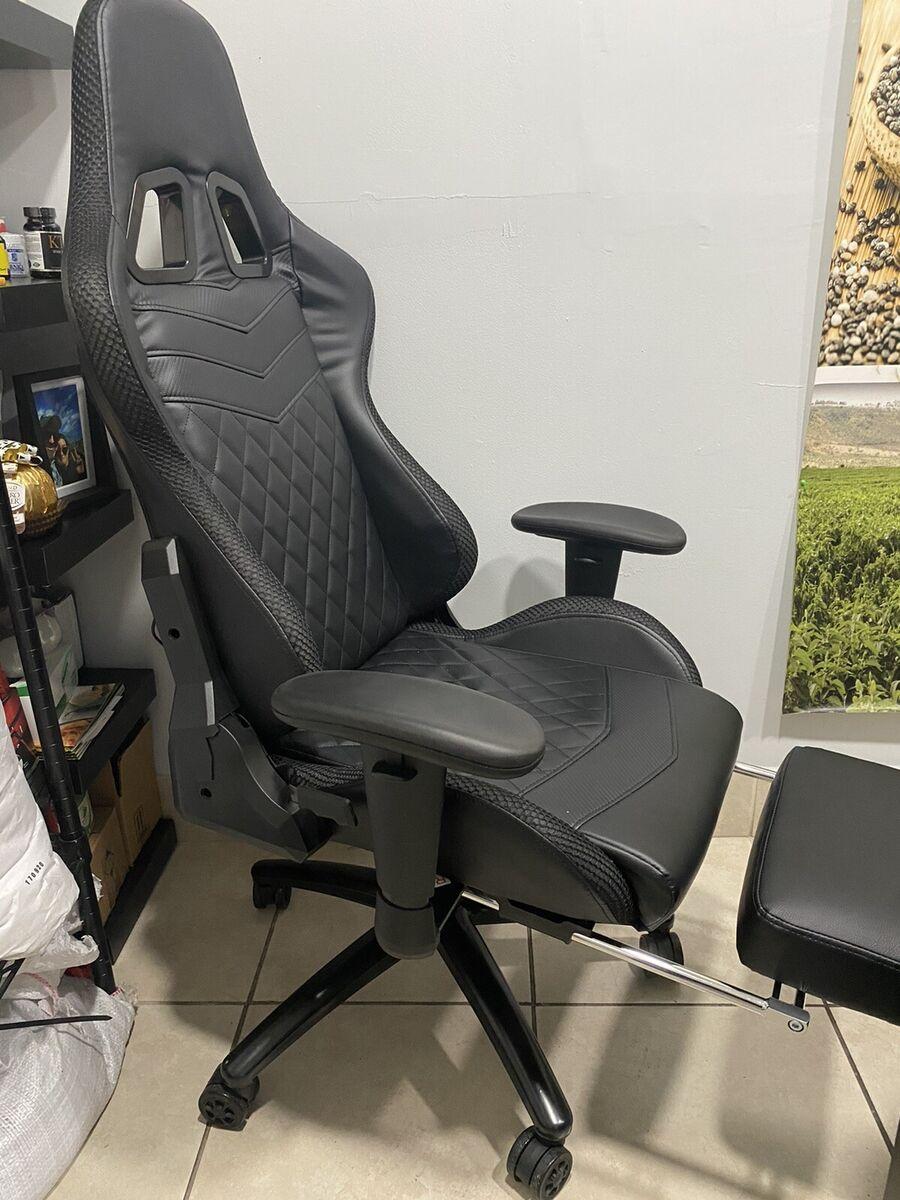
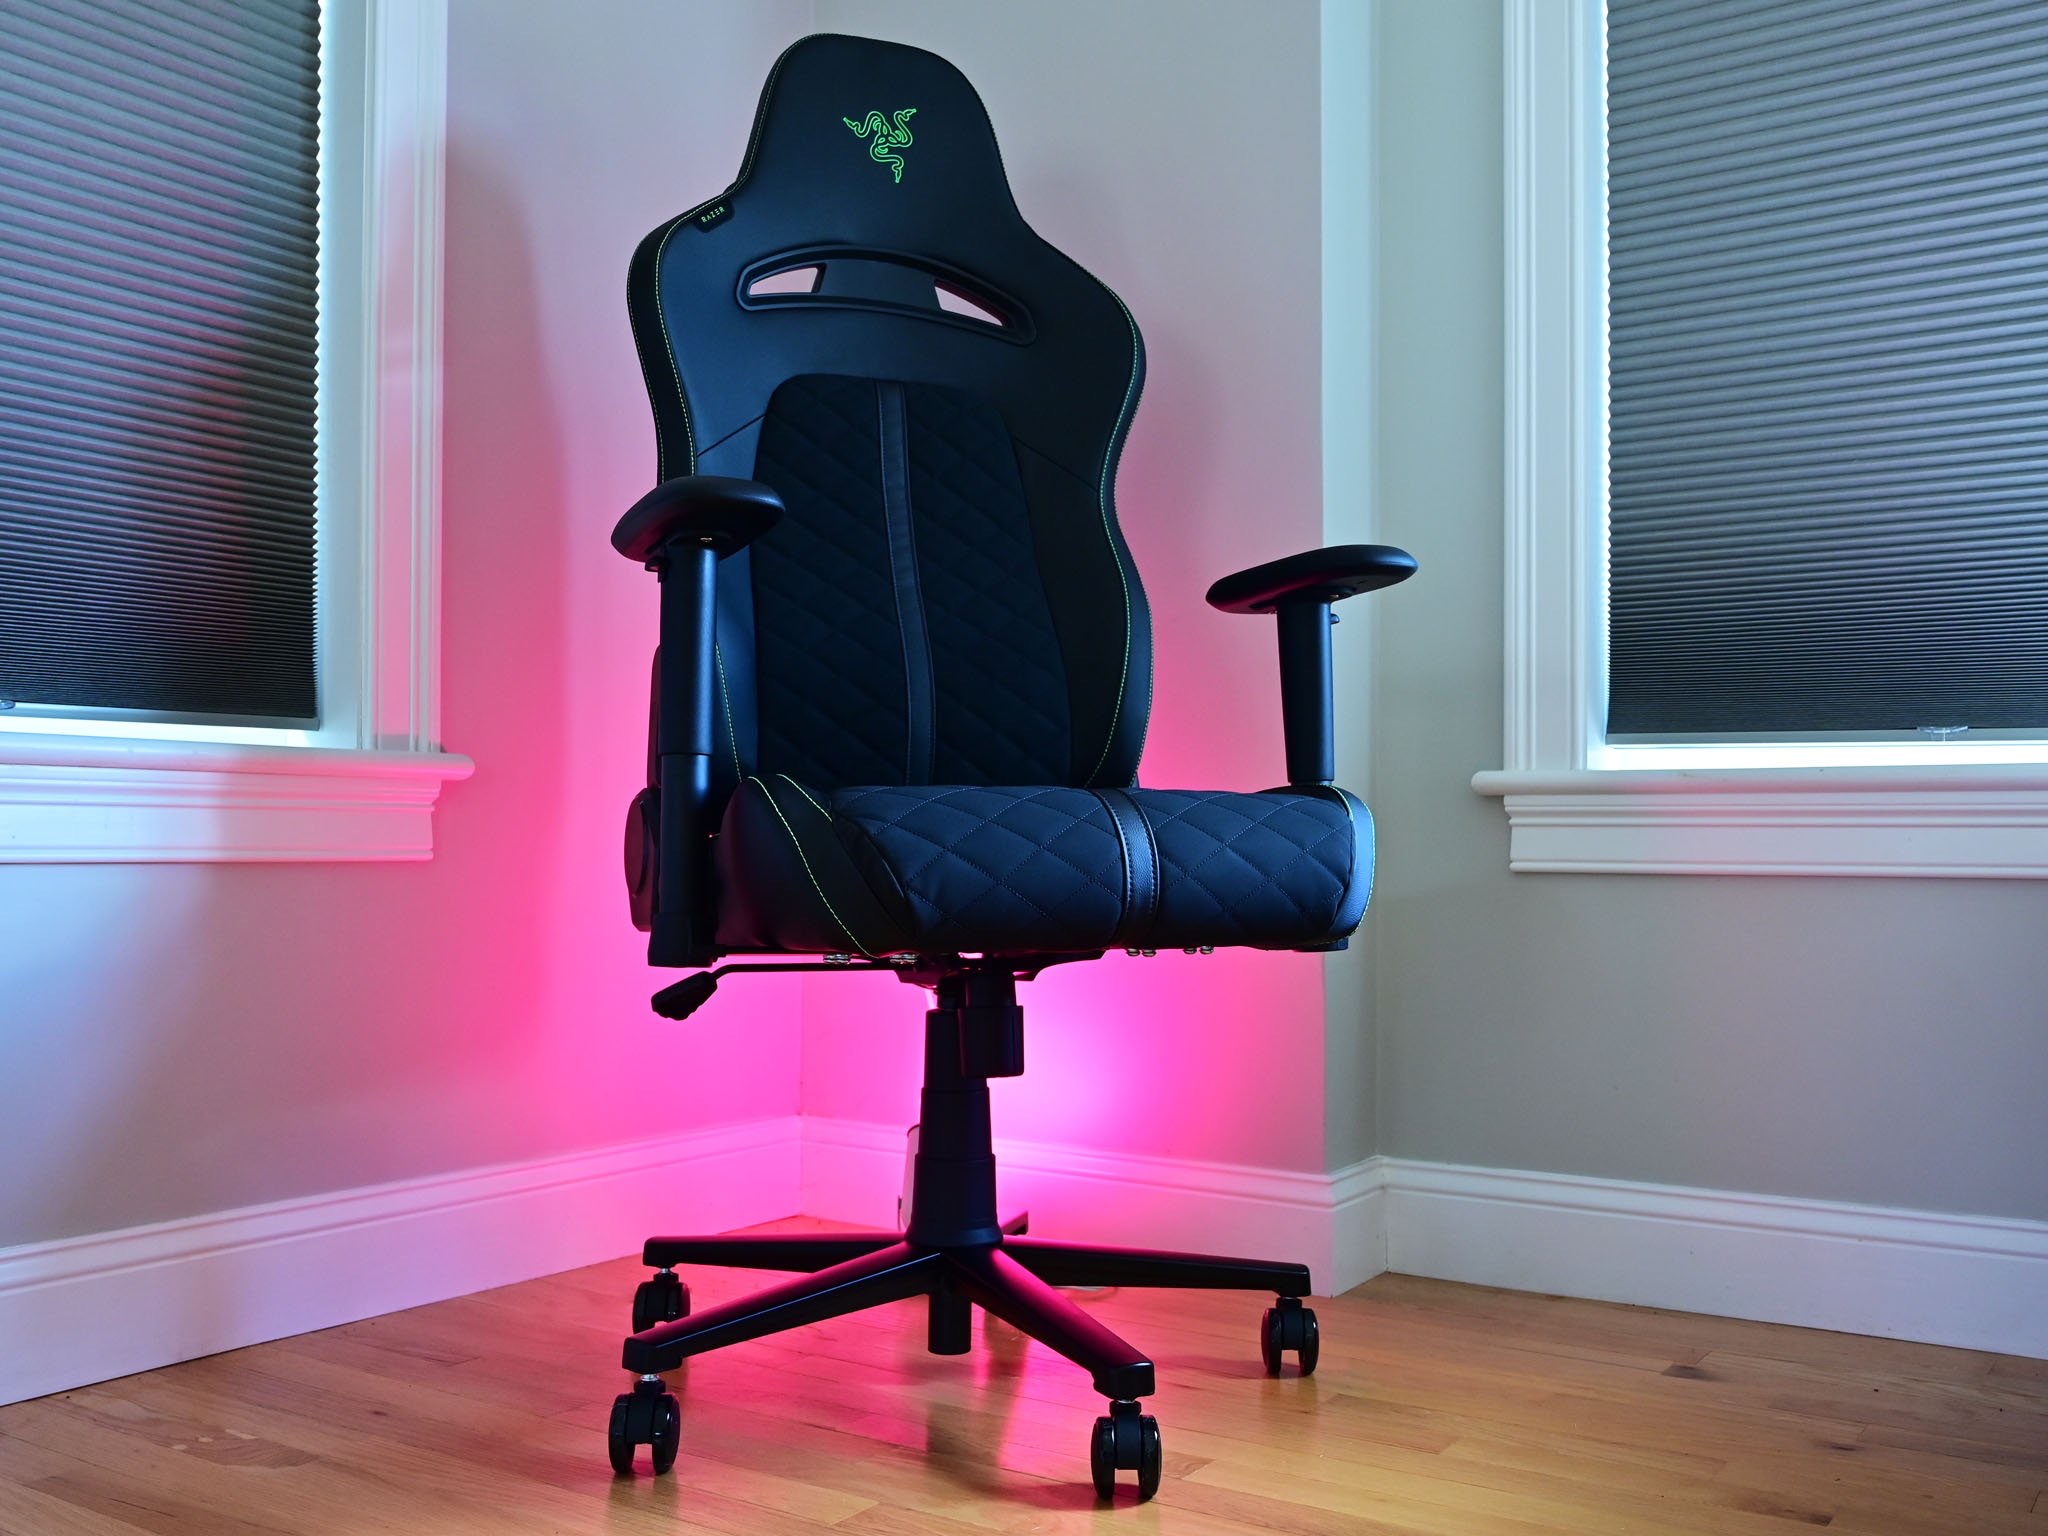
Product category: items_chair
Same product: no